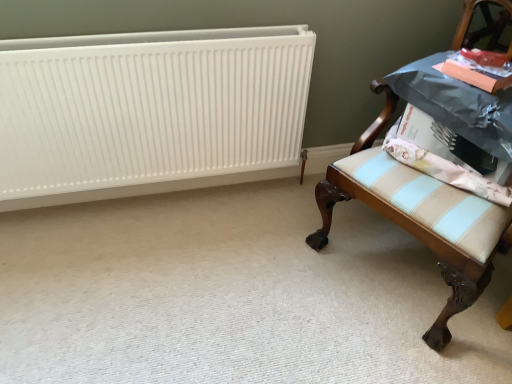
Question: Where can I find a free point to the right of white matte radiator at upper left? Please provide its 2D coordinates.
Answer: [(0.527, 0.683)]